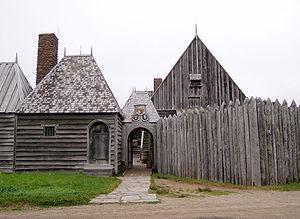
Réplique de l'habitation de Samuel de Champlain au Site historique du Canada de Port-Royal en Nouvelle-Écosse au Canada.
L’Acadie est généralement considérée comme une région nord-américaine où résident environ 500 000 Acadiens. L'Acadie comprend grosso modo le nord et l'est de la province canadienne du Nouveau-Brunswick ainsi que des localités et des régions plus isolées au Québec et sur l'Île-du-Prince-Édouard et en Nouvelle-Écosse ainsi que le nord-ouest du Maine aux États-Unis. La communauté francophone de Terre-Neuve-et-Labrador, bien qu'ayant une origine différente des Acadiens, est parfois incluse dans cette définition. D'autres définitions, faisant presque toutes allusion à un territoire, comprennent en général la Louisiane – les Cadiens. La question des frontières de l'Acadie est donc fondamentale mais seules celles de la Louisiane sont reconnues. En fait, selon un certain point de vue, l'Acadie serait donc une nation sans reconnaissance explicite.
Le comté d'Annapolis est un comté de la Nouvelle-Écosse.
L'histoire du Canada aborde le Canada, monarchie constitutionnelle qui occupe la partie septentrionale du sous-continent nord-américain, sous un angle historique, depuis ses origines jusqu'à nos jours.
L'Acadie était l'une des colonies de la vice-royauté de la Nouvelle-France.
Voici la liste des lieux historiques nationaux du Canada situé en Nouvelle-Écosse. En mars 2011, on compte 88 lieux historiques nationaux en Nouvelle-Écosse, dont 26 sont administrés par Parcs Canada.
Le Théâtre de Neptune en la Nouvelle-France, communément appelé Le Théâtre de Neptune, est une pièce de théâtre écrite par Marc Lescarbot en 1606 à Port-Royal, en Acadie. Elle a la distinction d'être la première pièce produite en Nouvelle-France et probablement la première en Amérique du Nord.
On appelle architecture acadienne, parfois architecture cadienne, un style d'architecture traditionnelle utilisé par les Acadiens et les Cadiens, surtout en Acadie et, par extension, l'architecture en général faite en Acadie.
L'habitation de Port-Royal est un lieu historique national du Canada situé à Port-Royal en Nouvelle-Écosse.
Port Royal est une localité du sud-ouest de la Nouvelle-Écosse située près d'Annapolis Royal, sur la péninsule s'avançant entre le bassin Annapolis et la baie de Fundy. Elle fut fondée en 1605 par Pierre Dugua de Mons, ce qui en fait un site historique de la colonie française d'Acadie.